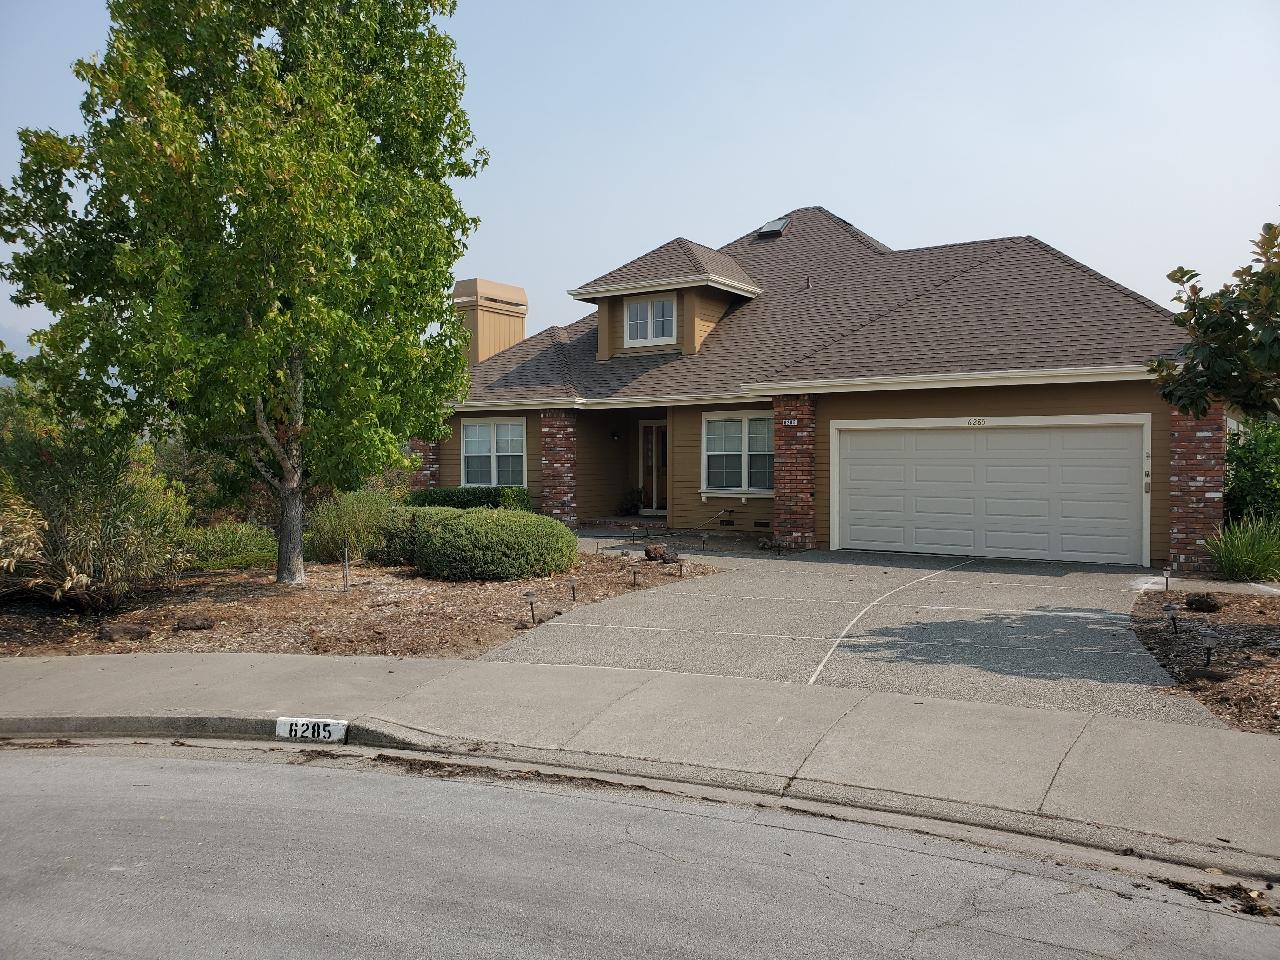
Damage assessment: no_damage